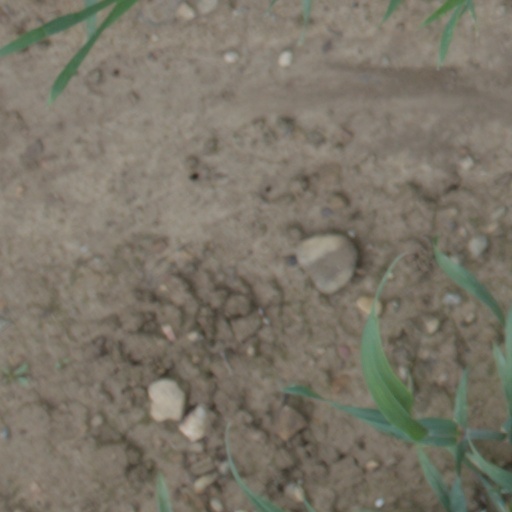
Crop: wheat